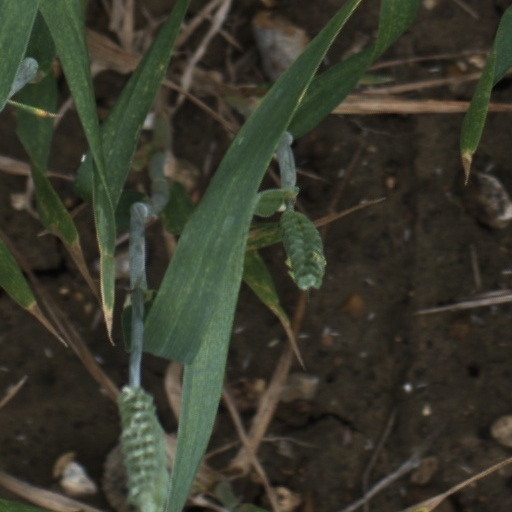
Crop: wheat